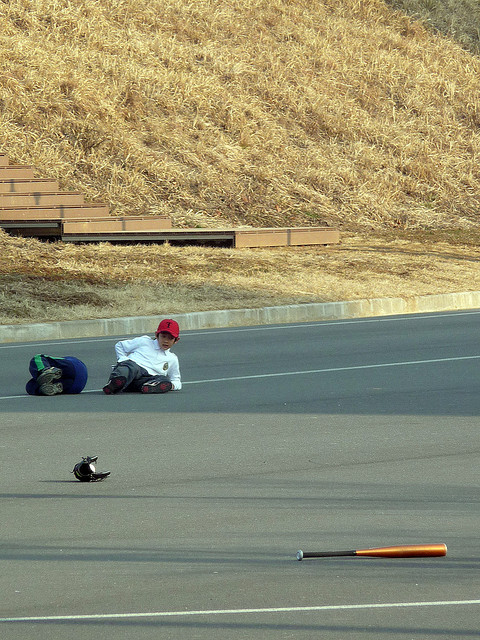
một người đang nằm trên đất với gậy bóng chày nằng bên kia đường